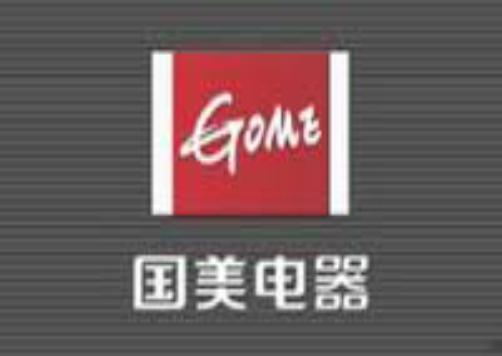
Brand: gome-1
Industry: Electronic